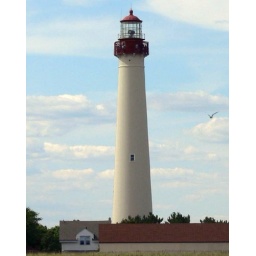
CAPE MAY LIGHTHOUSE with bird in the sky 205